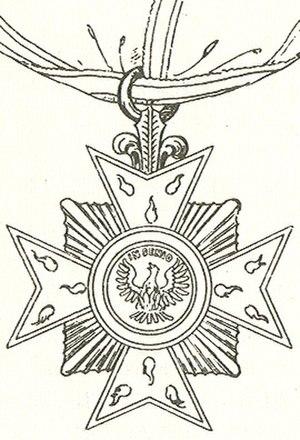
L'Ordre du Phénix de Hohenlohe est un ordre de chevalerie dont l'objectif est de récompenser le mérite et les services dévoués à la Maison de Hohenlohe.